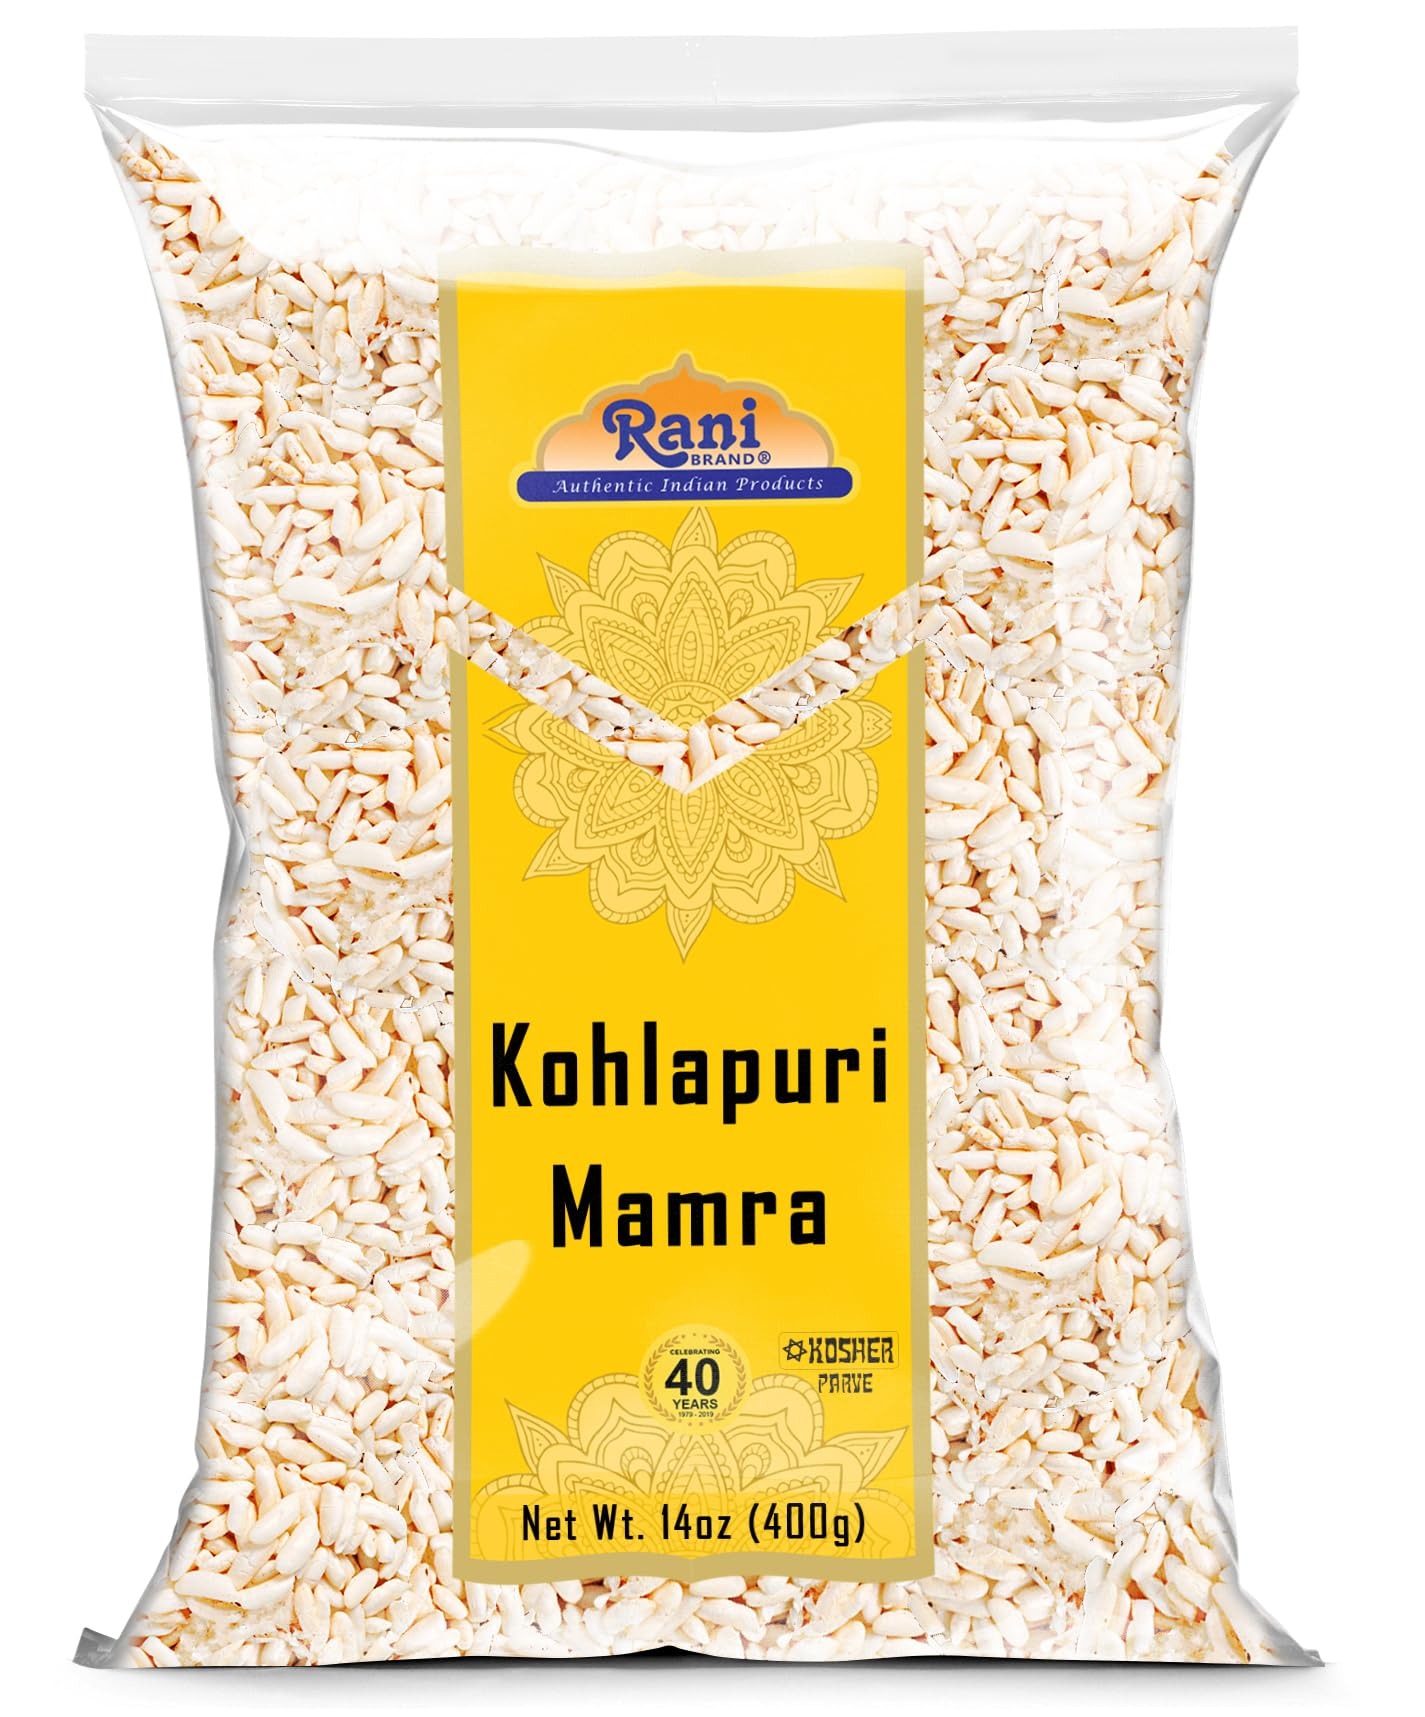
Item Name: Rani Kohlapuri Mumra (Puffed Rice) 14oz (400g) ~ All Natural | No Color | Gluten Friendly | Vegan | NON-GMO | Kosher | No Salt or fillers | Indian Origin
Bullet Point 1: You'll LOVE our Basmati Mamra (Puffed Rice) by Rani Brand--Here's Why:
Bullet Point 2: ❤️Now KOSHER! No Salt or Sugar added, Gluten Friendly, NON-GMO 100% Natural, No preservatives or "fillers" & Great Flavor!
Bullet Point 3: ❤️Puffed rice is a wonderful snacking option that could add taste and health both for yourself. It is also a perfect accompaniment for your tea time snack!
Bullet Point 4: ❤️Rani is a USA based company selling Indian Foods for over 40 years, buy with confidence!
Bullet Point 5: ❤️Net Wt. 14oz (400g), Product of India, Alternate Names: (Indian) Mumra
Product Description: Puffed Kohlapuri rice is made from rice kernels that have been heated under high pressure, it is commonly used in Indian Snacks (such as bhel puri) and breakfast cereals
Value: 14.0
Unit: Ounce

Price: 13.49